South Foreland

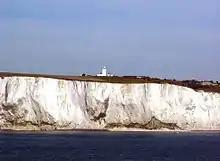
South Foreland lighthouse seen from the sea

South Foreland is a chalk headland on the Kent coast of southeast England. It presents a bold cliff to the sea, and commands views over the Strait of Dover. It is centred northeast of Dover and 15 miles south of North Foreland. It includes the closest point on the Island of Britain to the European mainland at a distance of .